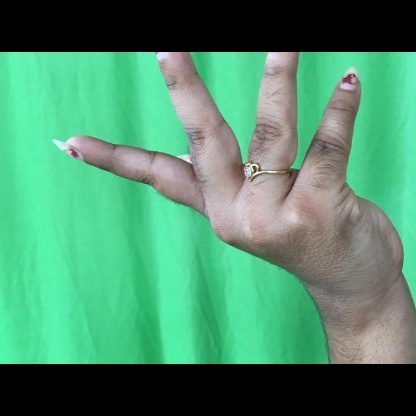
Mudra: Alapadmam